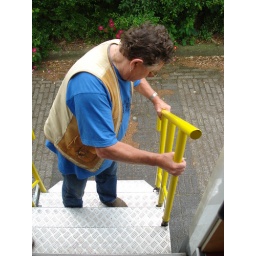
Ed , chauffeur van bus 9, valt in op mijn bus. Cees heeft sportdag.